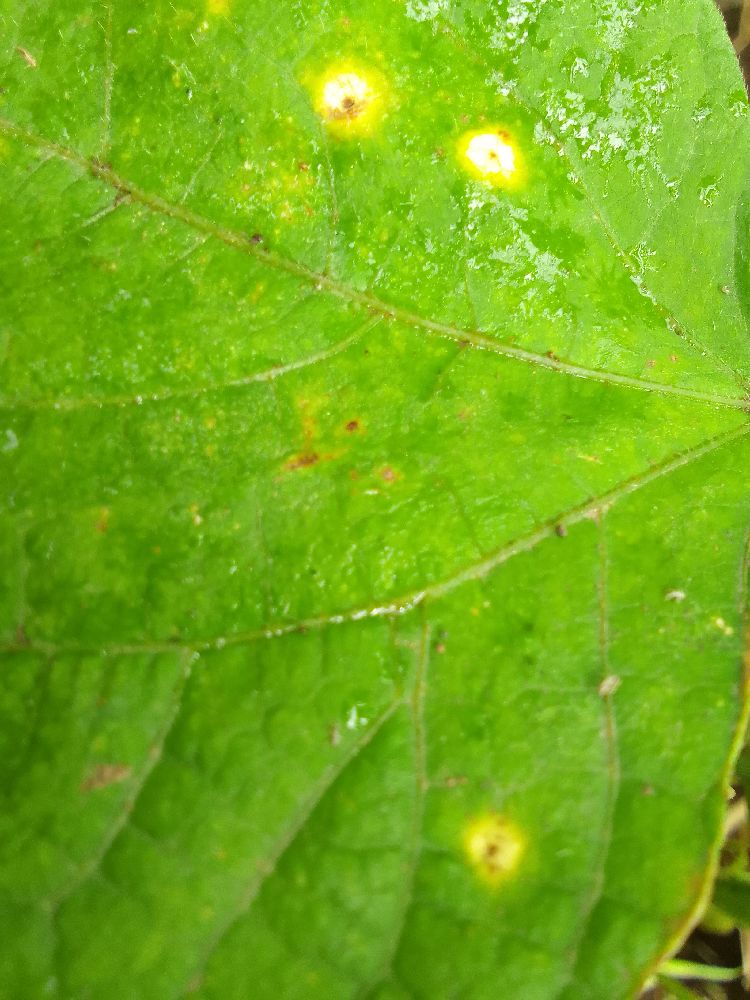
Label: rust